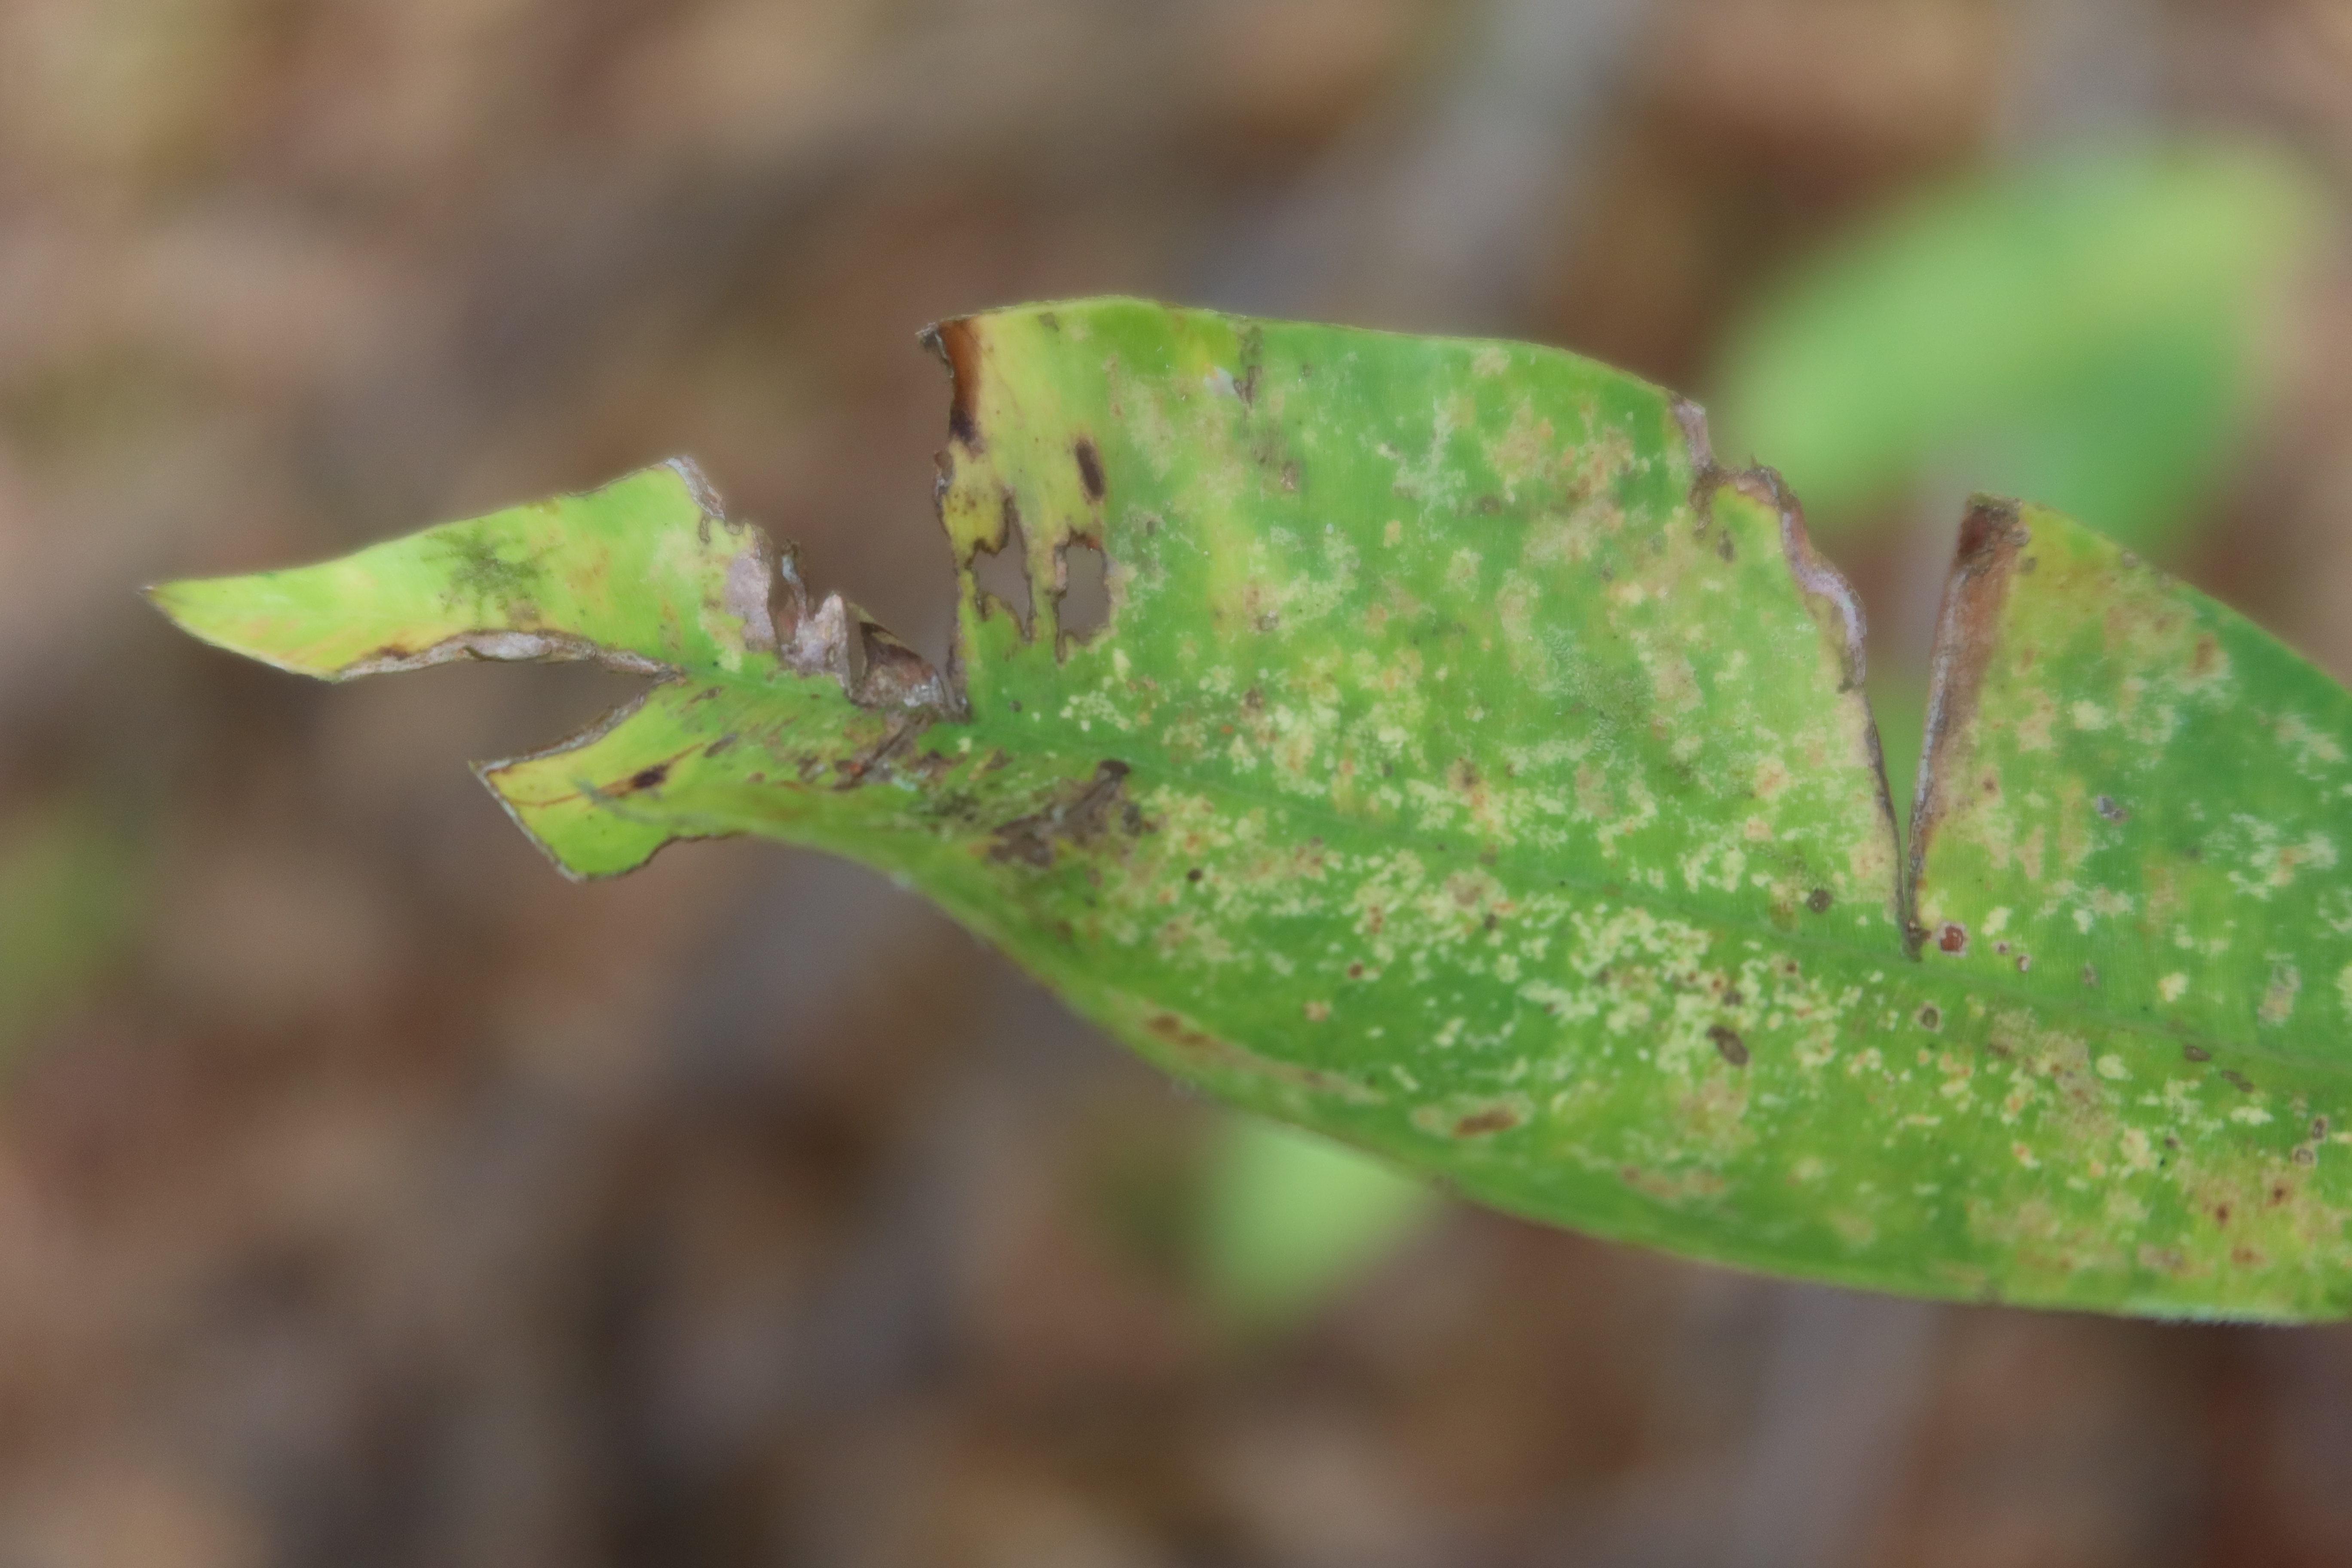
Label: Brown spots